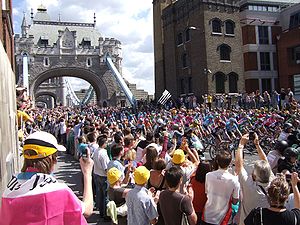
1. etape af Tour de France 2007
1. etape af Tour de France, hvor feltet netop er kommer over Tower Bridge
Første etape af Tour de France 2007 blev kørt søndag d. 8. juli og gik fra London til Canterbury.